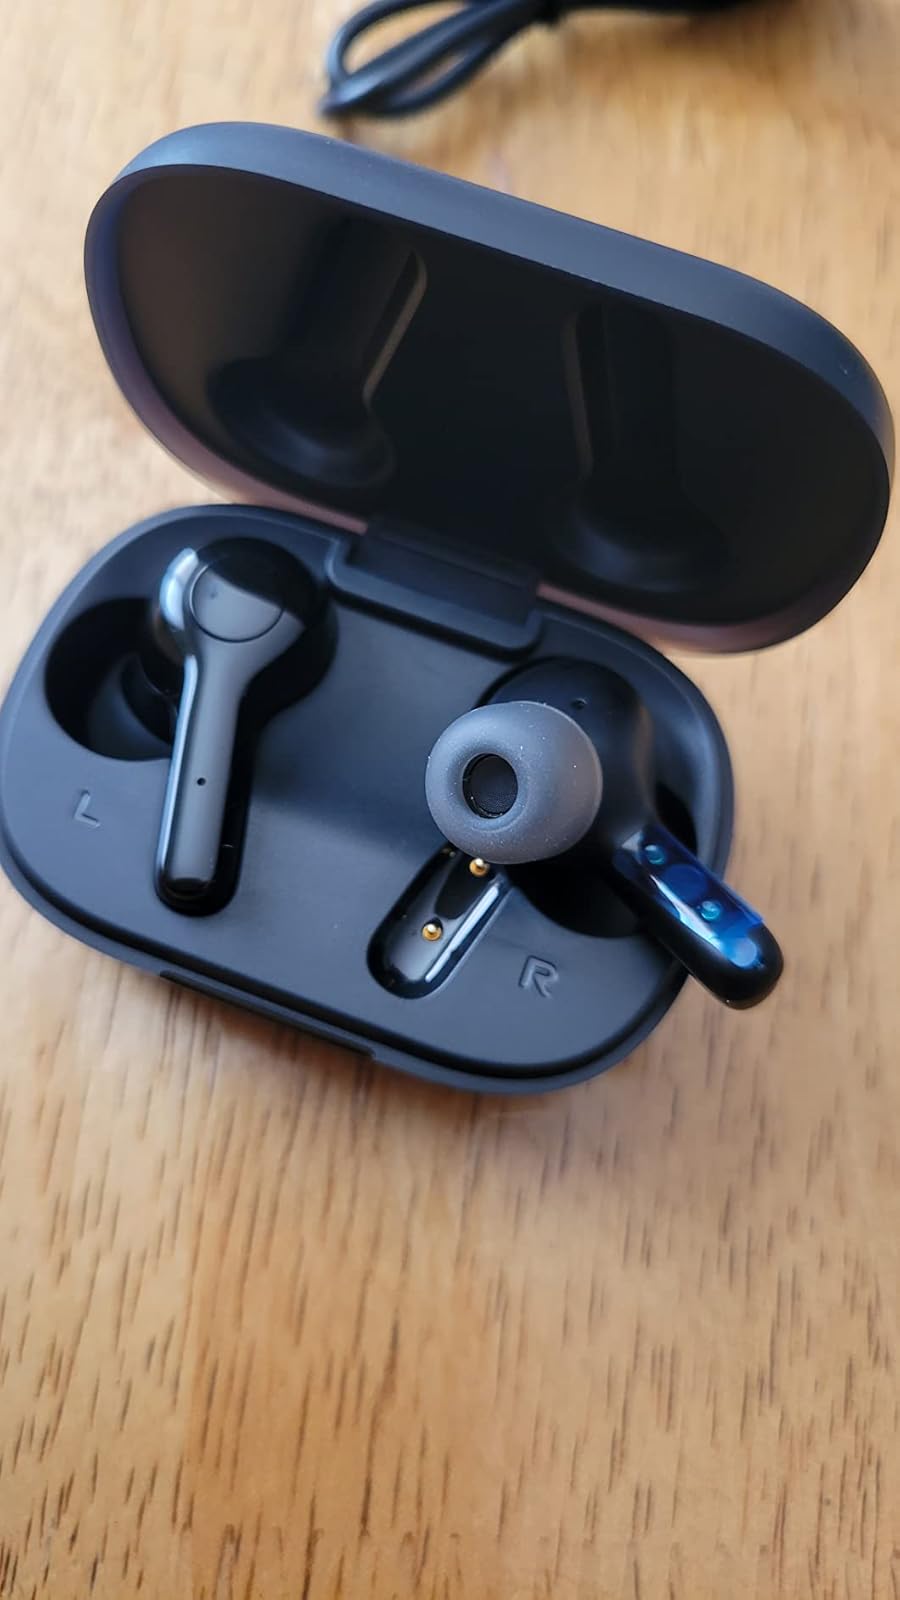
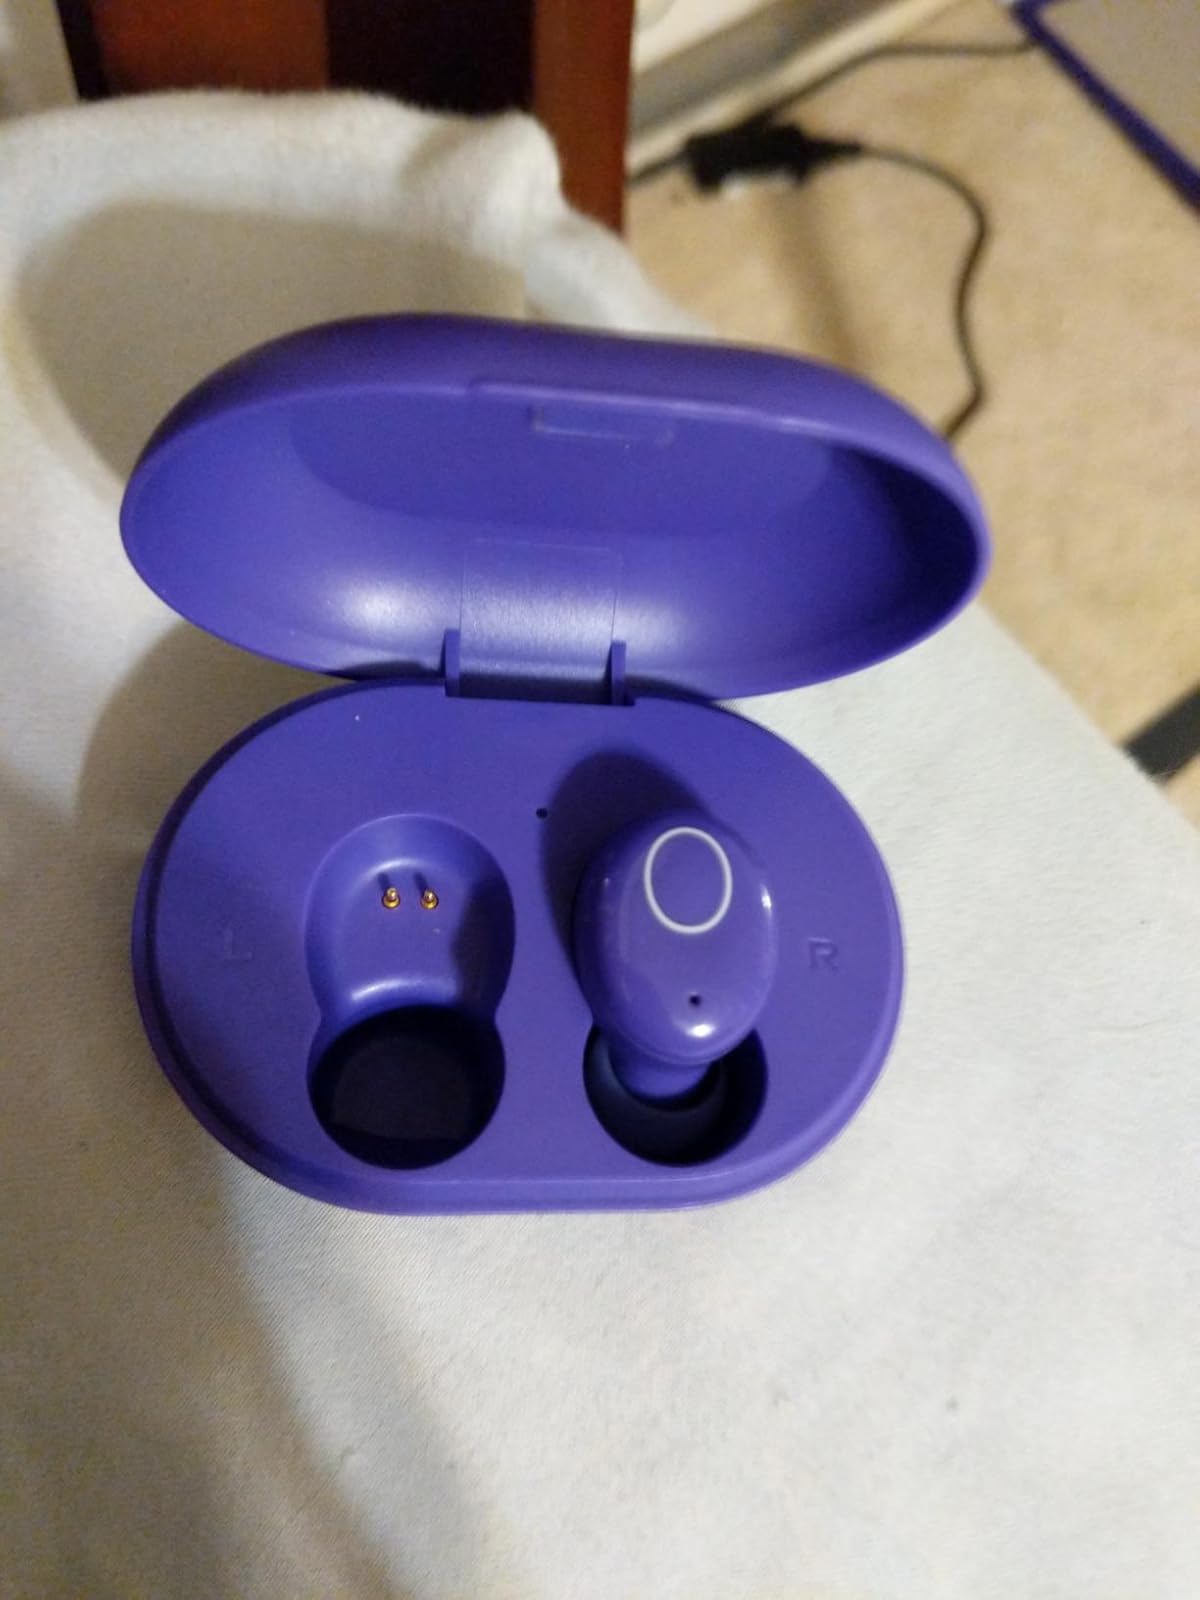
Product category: earbuds
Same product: no